Air Greenland

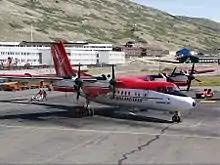
Air Greenland used the -102 ("pictured") and -103 variants of the Dash 7. The latter of this aircraft is equipped with a front cargo section.

The establishment of the Greenland Home Rule Government in 1979 led to investment in a regional network of true airports, with short take-off and landing (STOL) airfields constructed in Nuuk, Ilulissat (1984), and Kulusuk. (These early airports were built without de-icing equipment, a situation that has proven problematic during Greenland's winters and continues to cause delays and losses for the airline.) The decade also saw the company train and hire its first native Kalaallit pilots.